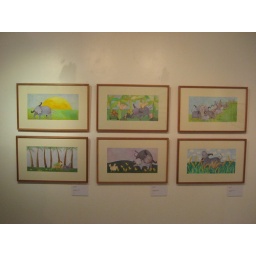
At the opening of an art exhibition at the IPO Philippines building featuring artwork from children's books by national artists.